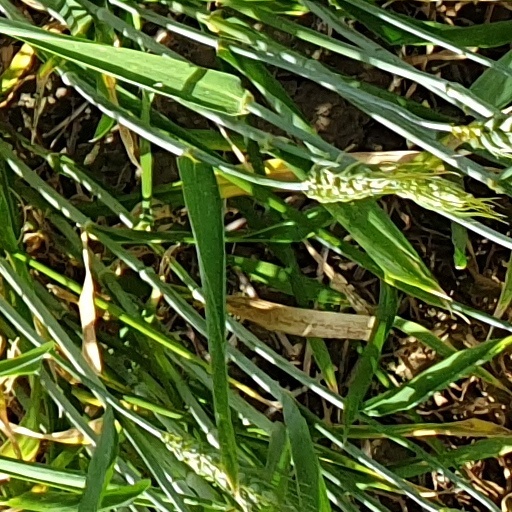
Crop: wheat